Education in Taiwan

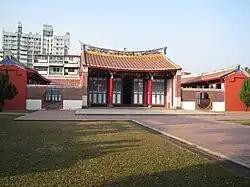
Pingtung Academy in Pingtung County

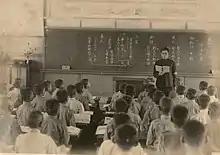
Elementary school students attending classes during the Japanese period

The Dutch East India Company, the Ming Chinese loyalists under Koxinga, Qing China, and the Japanese all implemented education systems on Taiwan. Christianity was taught under Dutch rule. Taiwan also had many academies, such as Daodong Academy, Fongyi Academy, Huangxi Academy, Jhen Wen Academy, Mingxin Academy and Pingtung Academy.